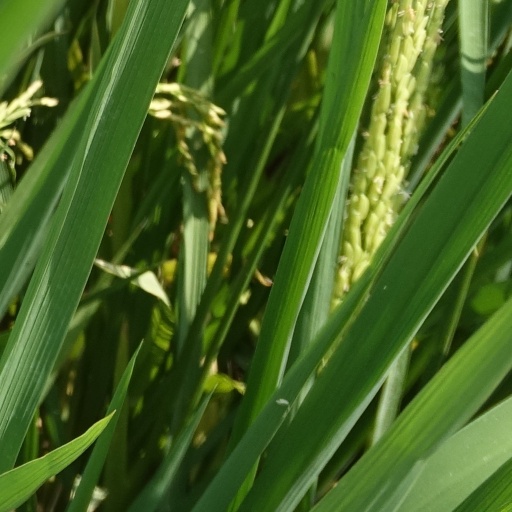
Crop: rice